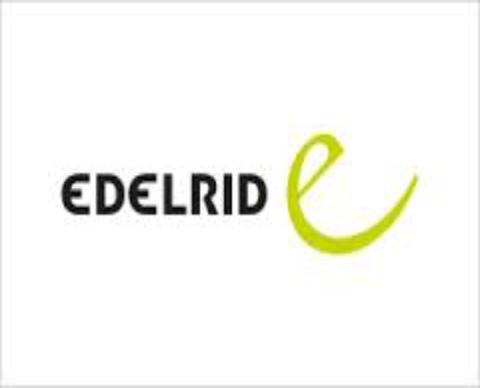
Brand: Edelrid
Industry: Sports